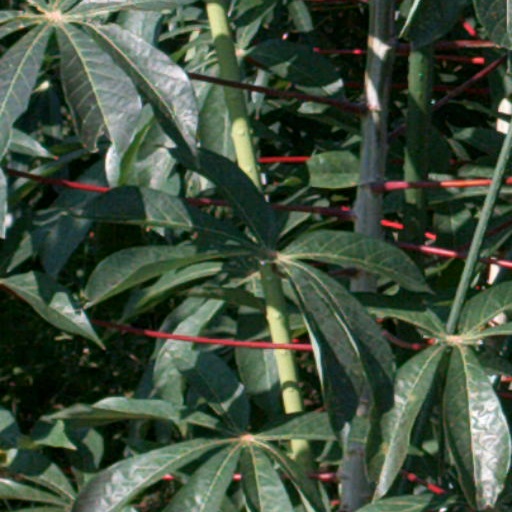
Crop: cassava